North American Rockwell OV-10 Bronco

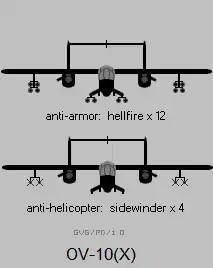
Armament options proposed for the OV-10X

The Royal Thai Air Force purchased 32 new OV-10C aircraft in the early 1970s for COIN usage. Reportedly, Broncos won most Thai bombing competitions until F-5Es became operational. At one time, the RTAF flew OV-10s as air-defense aircraft. In 2004, RTAF donated most of the OV-10s to the Philippines. Three OV-10 survivors are displayed, one at the Tango Squadron Wing 41 Museum in Chiang Mai, the RTAF Museum in Bangkok, and a static display at the main gate of Wing 5 in Prachuap Khiri Khan. The remaining OV-10s were to be donated to the PAF in 2011.